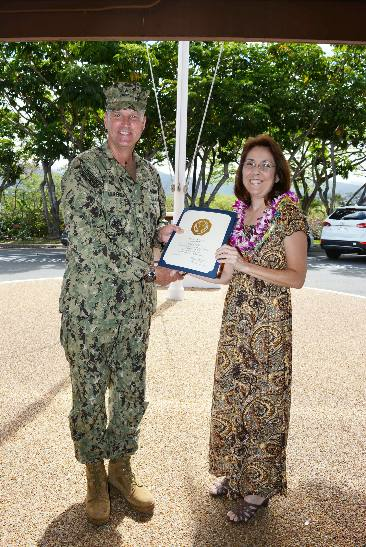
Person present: Yes